University of Melbourne Faculty of Veterinary and Agricultural Sciences

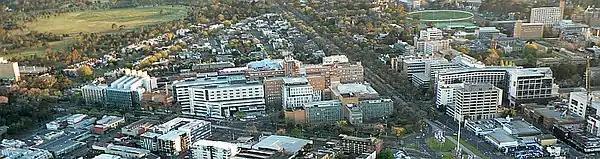
Aerial view of part of Parkville in 2010. Building 400 (Veterinary Preclinical Sciences) is visible as the brown building with vertical white stripes on the far-left of the triangle-shaped city block. (Click to enlarge)

The Faculty of Veterinary and Agricultural Sciences (FVAS) was a faculty of the University of Melbourne until it was disestablished on 1 January 2023. The two schools merged into the Faculty of Science. The faculty was a medium sized faculty for undergraduate education and academic research into economically and medically important fields related to agriculture and veterinary science, such as agronomy, biosecurity, environment, food security, food science, parasitology, pest control, veterinary virology, zoonotic diseases, etc.